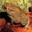
Label: frog